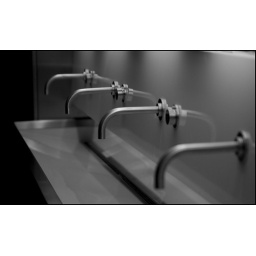
Taken at Foto Kaffe meetup in Oslo 22 of January. The sink at the ladies toilet at Oslo opera house.